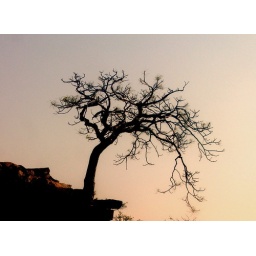
A tree at the top of the hill - Mamallapuram near Chennai